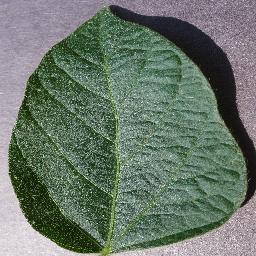
Label: Soybean___healthy